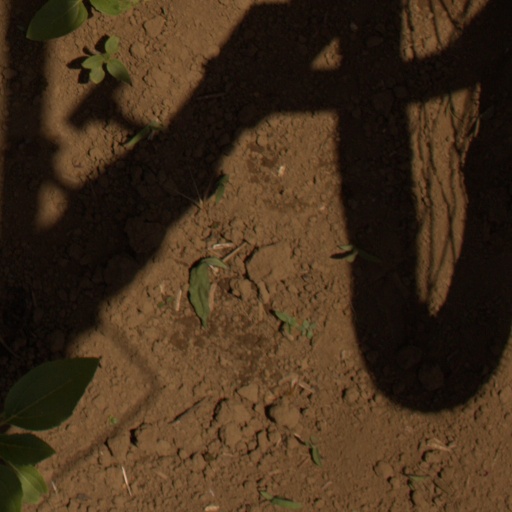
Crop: Jerusalem artichoke